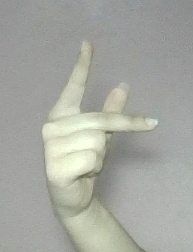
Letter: dha